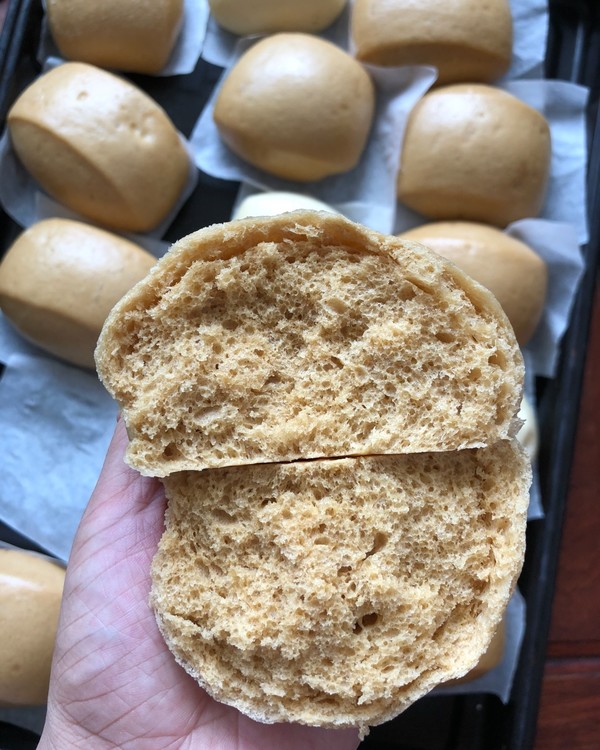
Label: trash